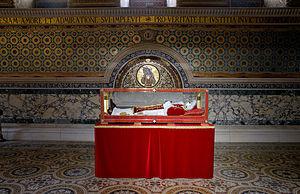
Giovanni Maria Mastai Ferretti, né à Senigallia le 13 mai 1792 et mort au Vatican le 7 février 1878, est le 255ᵉ pape de l’Église catholique, élu le 16 juin 1846 sous le nom de Pie IX. Son pontificat de 31 ans est le plus long de l'histoire de la papauté après, selon la tradition, celui de Pierre.